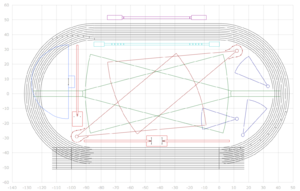
Une piste d'athlétisme standard est une surface plane oblongue composée de deux lignes droites et deux demi-cercles, dont le périmètre intérieur est de 400 m en plein air. La largeur et le nombre de couloirs sont variables. La piste d'athlétisme est souvent associée à d'autres aires, destinées à la pratique d'autres disciplines de l'athlétisme ou à d'autres sports.